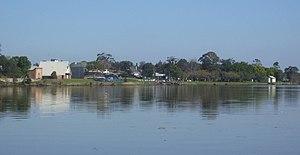
Raymond Terrace est une ville de la Vallée Hunter en Nouvelle-Galles du Sud en Australie.